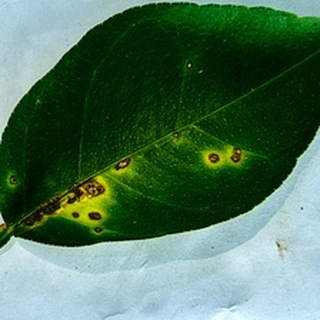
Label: lemon_anthracnose